Abeking & Rasmussen

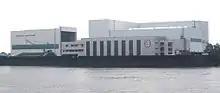
The Abeking & Rasmussen shipyard

Abeking & Rasmussen (A&R) is a shipyard situated in Lemwerder, near Bremen in the German state of Lower Saxony. The shipyard is on the left bank of the River Weser, and currently comprises five production halls with associated workshops and offices, an inner harbour and a syncrolift.